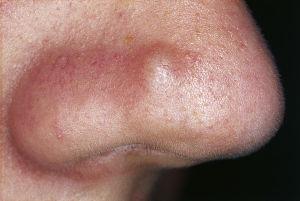
Une papule est un élément cutané, plein, de couleur rose ou rouge légèrement saillant, s'effaçant à la traction de la peau.